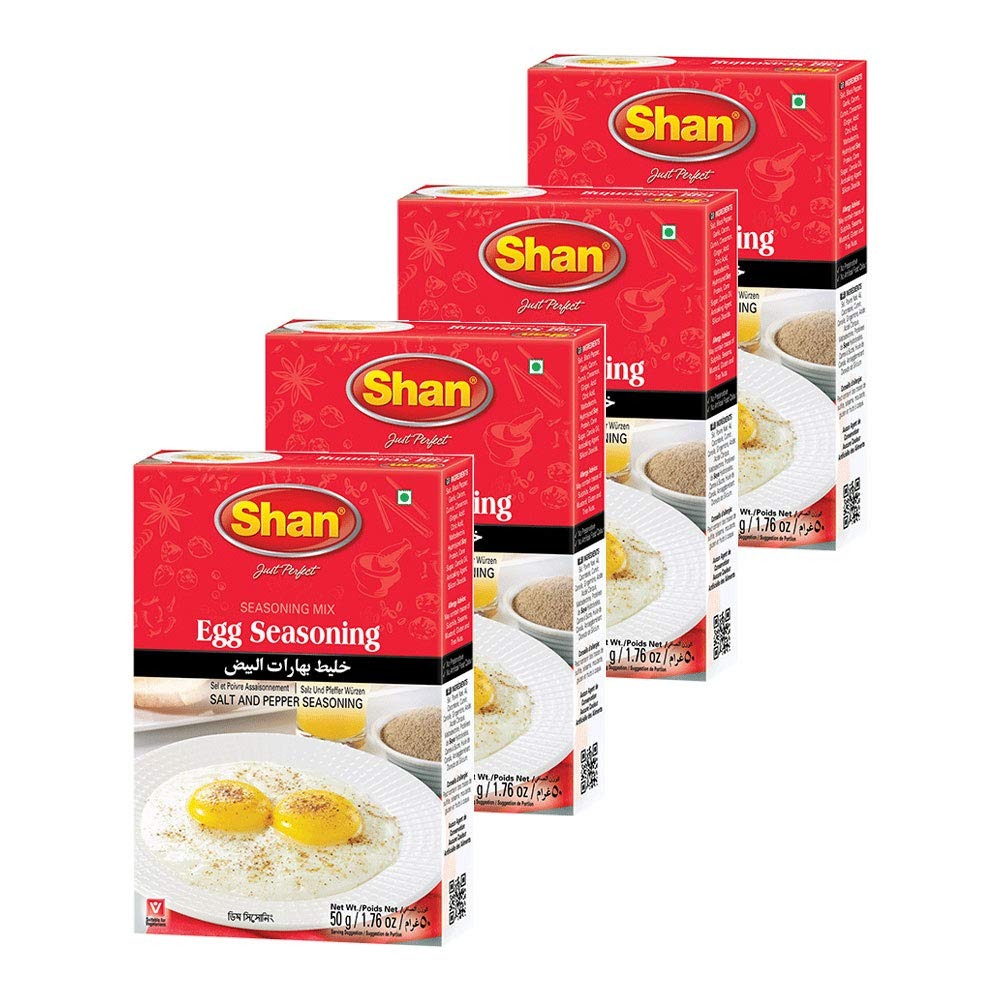
Item Name: Shan Egg Seasoning Mix 1.76 oz (50g) - Spice Powder for Salt and Pepper Seasoning - Sprinkle Powder for Fried and Boiled Eggs - Suitable for Vegetarians - Airtight Bag in a Box (Pack of 4)
Bullet Point 1: Quantity- Shan Egg Seasoning comes packaged and sealed in a box containing a packet of 1.76oz of spices
Bullet Point 2: Easy to use- All the ingredients and instructions are given at the back of the box.
Bullet Point 3: Easy to prepare- Now you don’t need to gather a variety of different masalas for Egg Fried/Omelettet, just use this seasoning and herbs mix and you are good to go
Bullet Point 4: All Shan products are carefully packaged under the most hygienic conditions according to international quality standard
Bullet Point 5: 50g Serving Suggestion
Product Description: <p>Shan Foods was a small company established in 1981. Soon it gained popularity and now we have a presence in 65 countries across 5 continents. All our products are carefully packaged under the most hygienic conditions according to international quality standard. All products of Shan Foods are ISO 9001:2015.</p> <p>Shan Foods is committed to make your life easy in the kitchen and at the same time delighting your taste buds. We are the pioneer of ready to make masala packets. We are continuously working hard to ensure you can serve authentic Pakistani/Indian food to your loved ones. Each recipe is tailored to ensure a delicious taste through our special herbs seasoning and spices.&nbsp;</p><p>Egg Fried/Omelettet is a staple morning Breakfast in various countries and can be made Quickly any time. Shan Egg seasoning mix helps you recreate an authentic and traditional taste loved by all.</p><p> </p><p>We hope you love it as much as we do.</p><br><p>Shan Egg Seasoning is the perfect blend of spices for your breakfast</p><br>
Value: 7.04
Unit: Ounce

Price: 5.99